Gordion

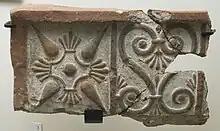
Phrygian architectural terracotta at Gordion Museum

The site was excavated by Gustav Körte and Alfred Körte in 1900 and then by the University of Pennsylvania Museum of Archaeology and Anthropology, under the direction of Rodney S. Young, between 1950 and 1973. Excavations have continued at the site under the auspices of the University of Pennsylvania Museum with an international team, directed by Keith DeVries (1977–1987), G. Kenneth Sams and Mary M. Voigt (1988–2006), G. Kenneth Sams and C. Brian Rose (2006–2012), and C. Brian Rose (2012–present). Finds from Gordion are on display at the Museum of Anatolian Civilizations in Ankara, the Istanbul Archaeological Museums, and the Gordion Museum, located in Yassıhöyük itself.